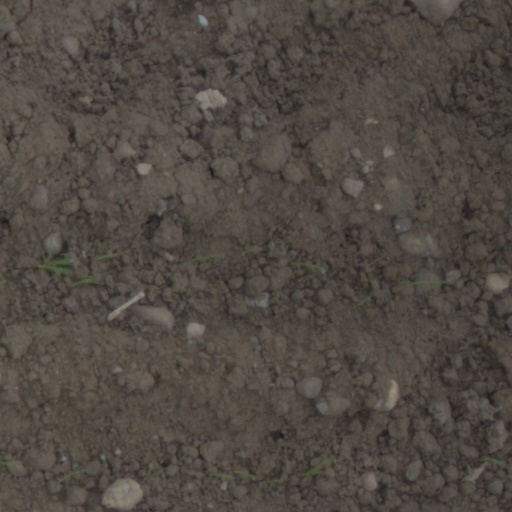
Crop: wheat